Straight Out of Brooklyn

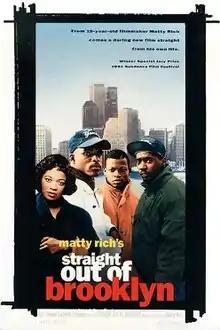
Theatrical release poster

Straight Out of Brooklyn is a 1991 independent film directed by Matty Rich in his directorial debut. The film is a story about Dennis (played by Larry Gilliard Jr.), an African-American teen living in a housing project with his sister, mother and abusive, alcoholic father. Fed up with his family's seemingly hopeless future, he plans with his friends to rob a drug dealer.